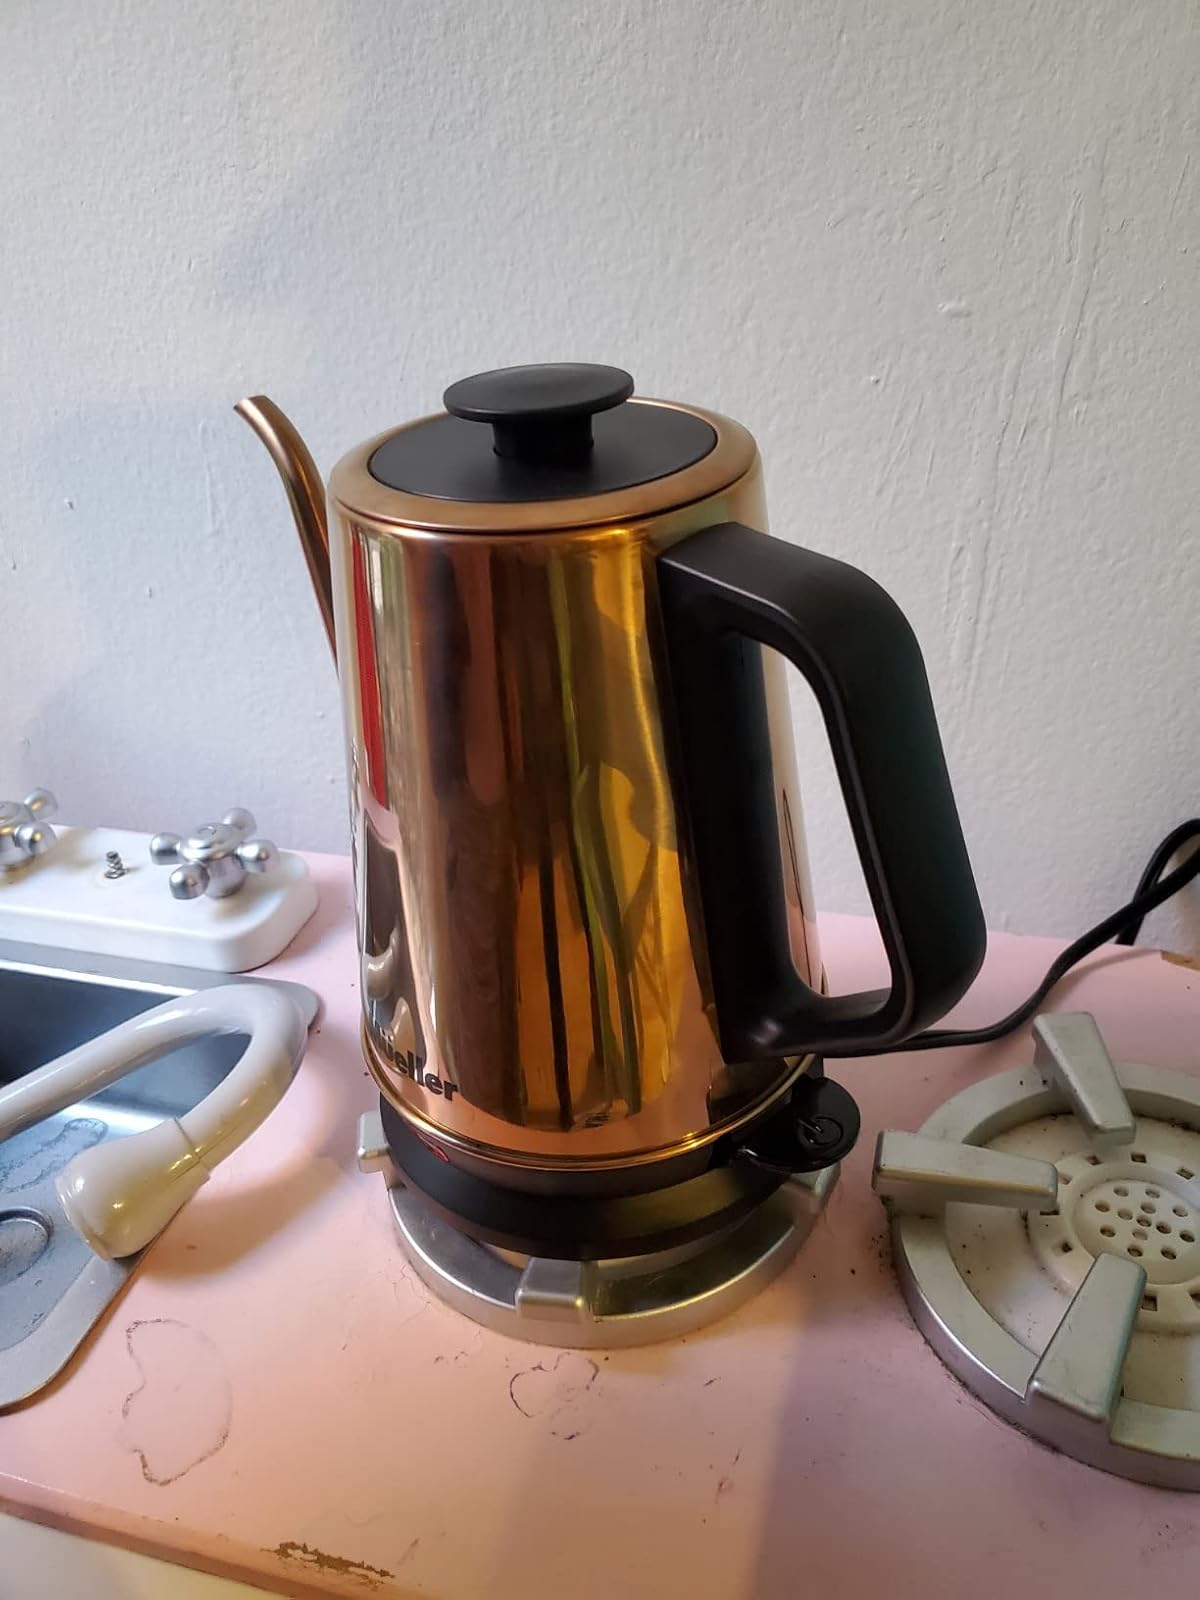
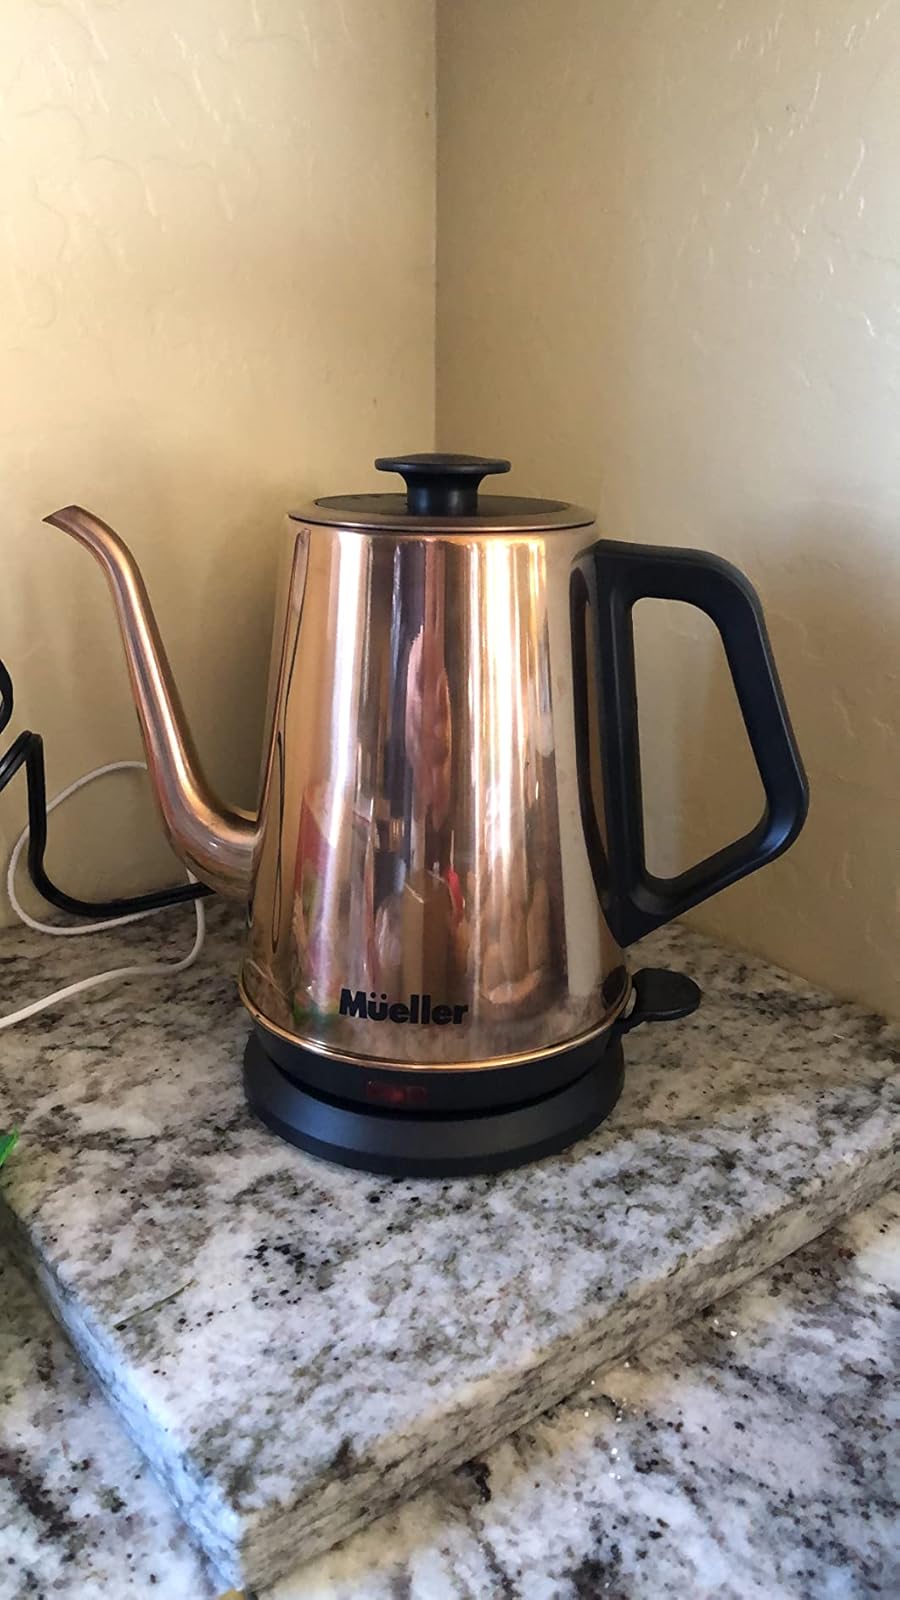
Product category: items_kettle
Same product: yes